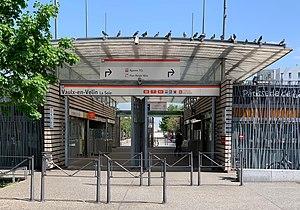
Vaulx-en-Velin - La Soie (Lyon Metro), avril 2019.
Vaulx-en-Velin - La Soie est une station de métro française de la ligne A du Métro de Lyon, située au carrefour des rues de la Poudrette et de la Soie, dans le quartier du Carré de Soie à Vaulx-en-Velin, à la limite avec Villeurbanne.